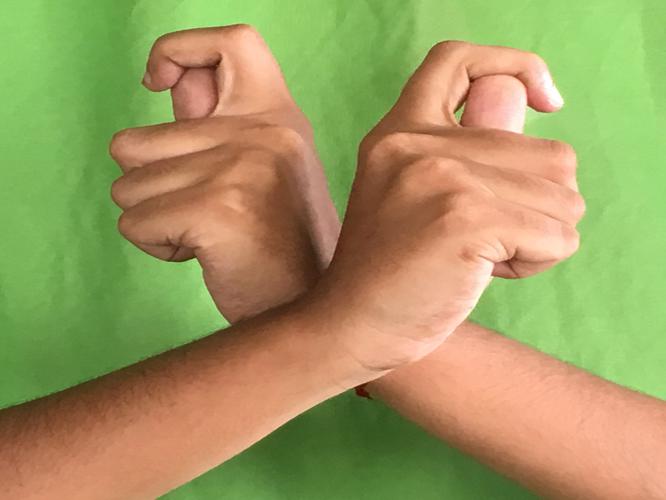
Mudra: Berunda
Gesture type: double_hand